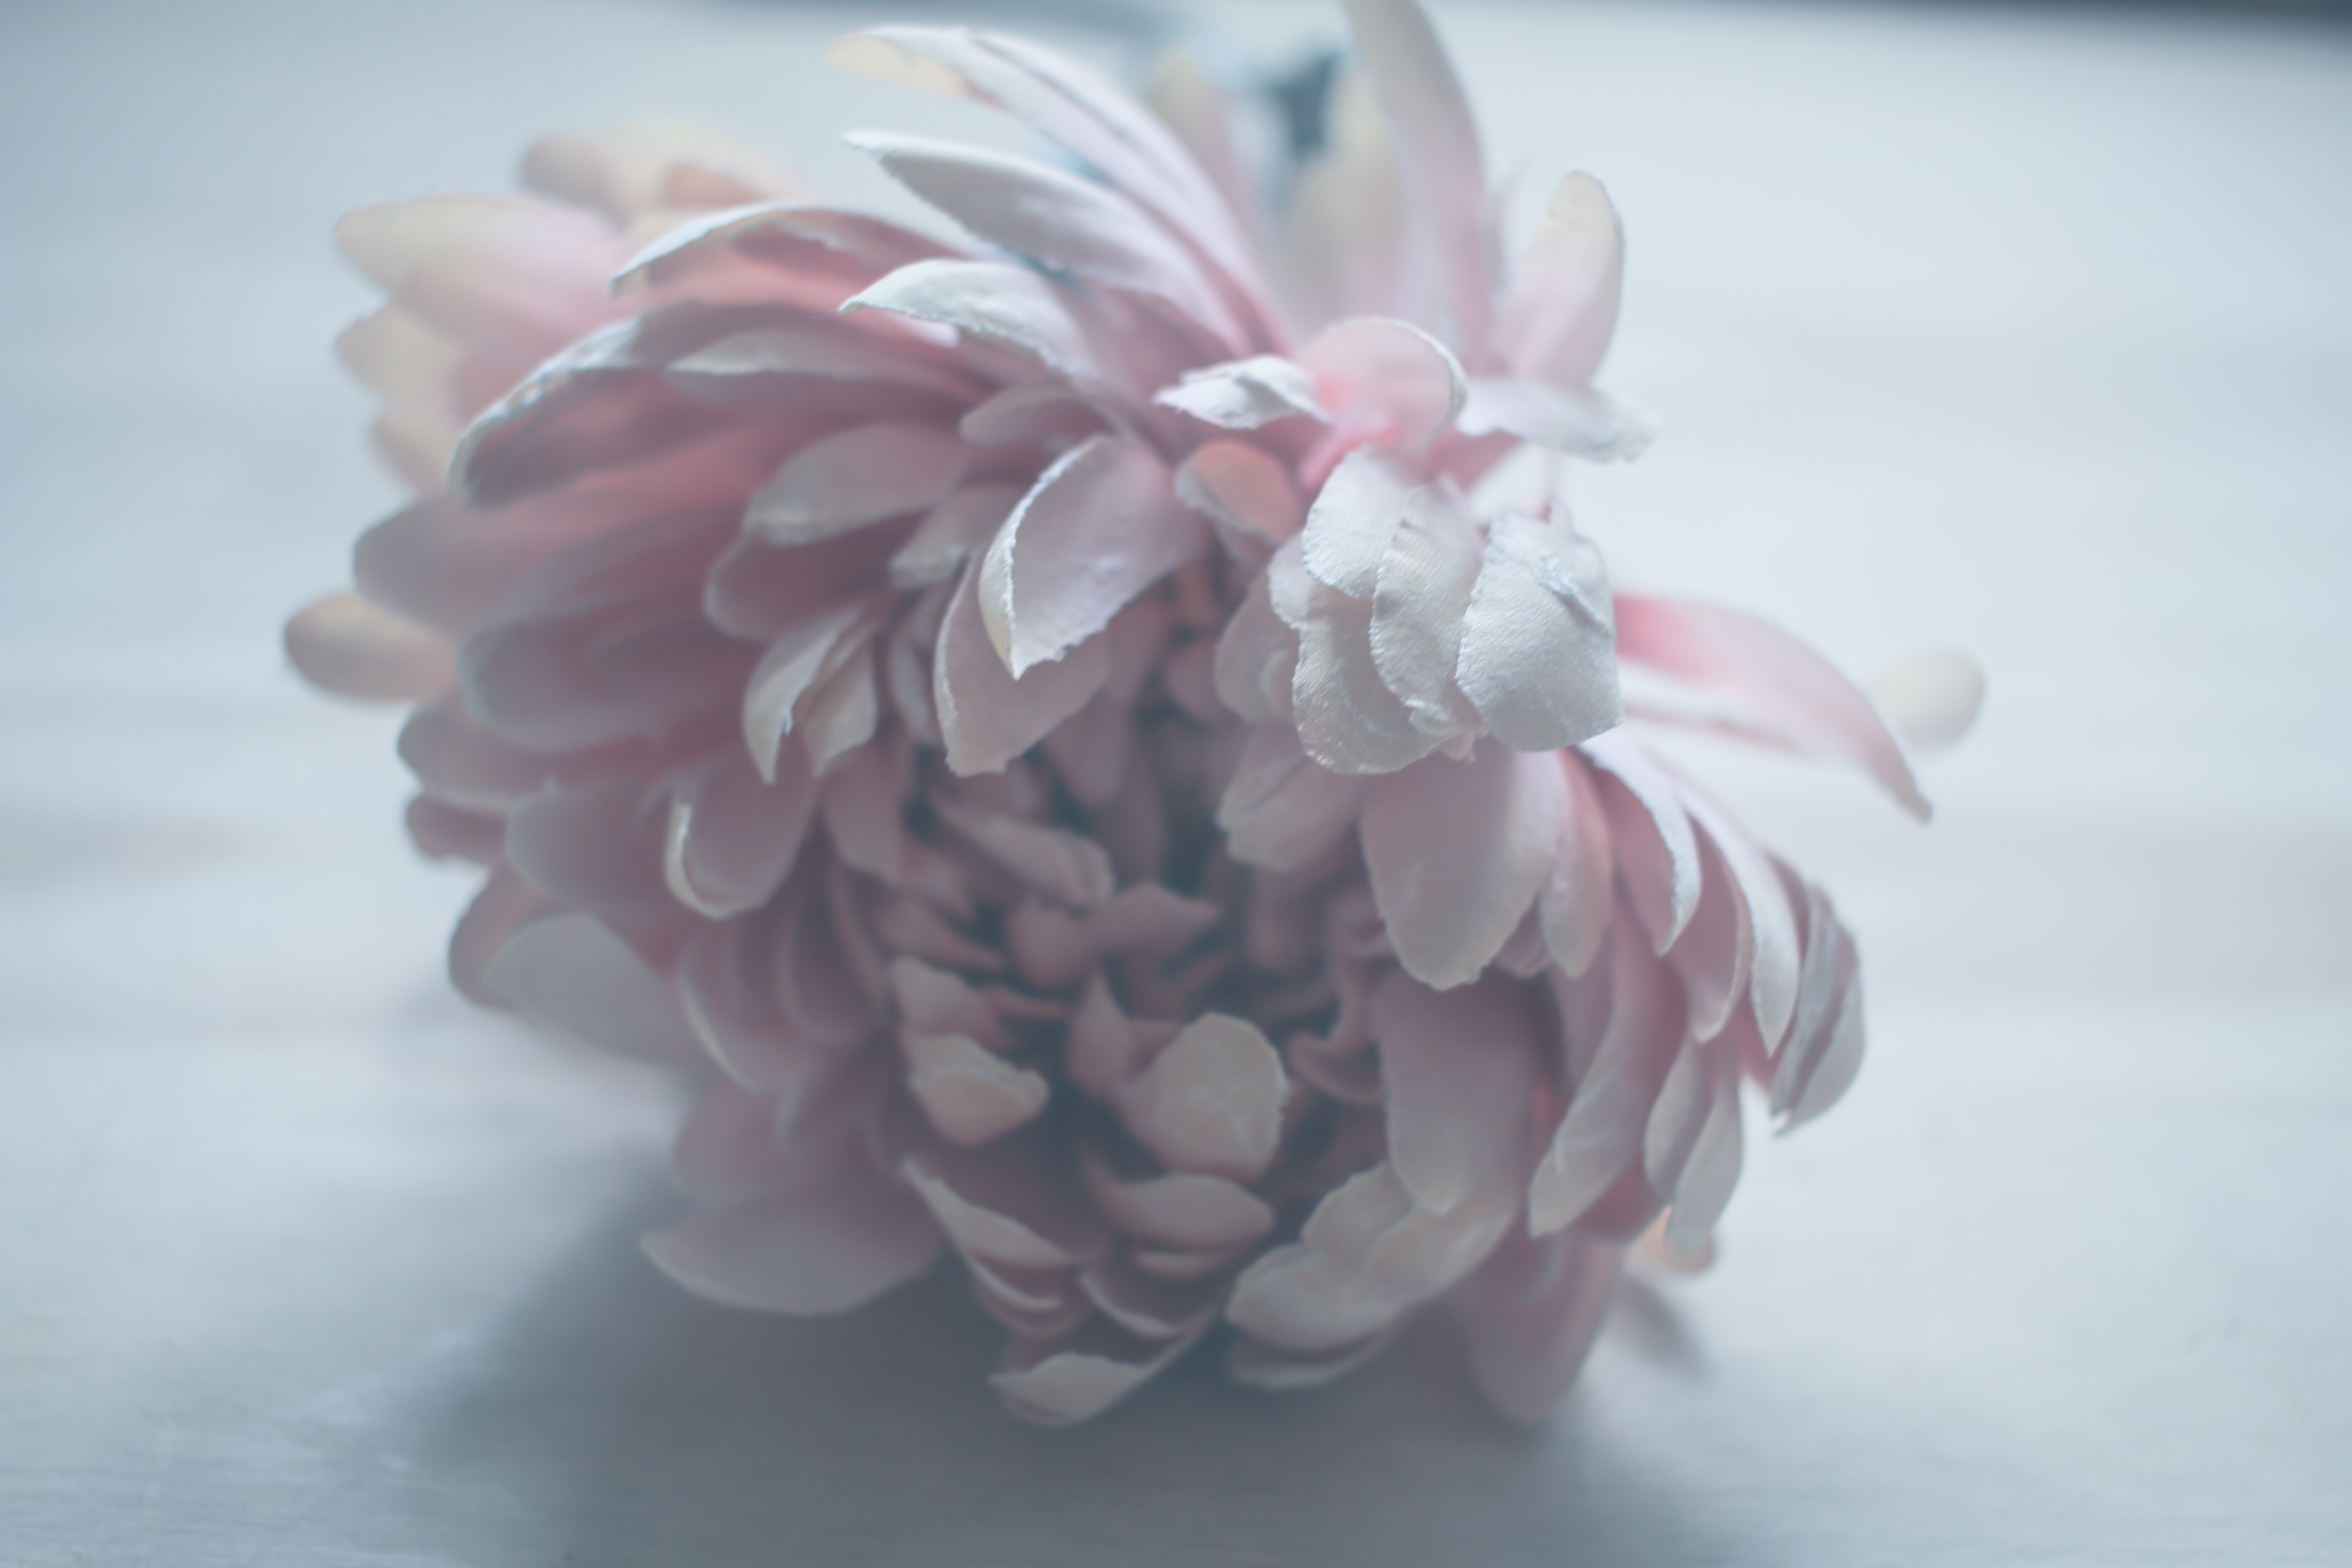
blossom, plant, white, flower, petal, pink, peony, flowering plant, flower bouquet, cut flowers, land plant